List of colonial governors of New York

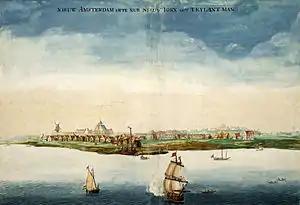
A drawing by Johannes Vingboons of the city of New Amsterdam in 1664—the year the Dutch authorities surrendered the New Netherland colony to the English under Richard Nicholls

The territory which would later become the state of New York was settled by European colonists as part of the New Netherland colony (parts of present-day New York, New Jersey, Connecticut and Delaware) under the command of the Dutch West India Company in the Seventeenth Century. These colonists were largely of Dutch, Flemish, Walloon, and German stock, but the colony soon became a "melting pot." In 1664, at the onset of the Second Anglo-Dutch War, English forces under Richard Nicolls ousted the Dutch from control of New Netherland, and the territory became part of several different English colonies. Despite one brief year when the Dutch retook the colony (1673–1674), New York would remain an English and later British possession until the American colonies declared independence in 1776.